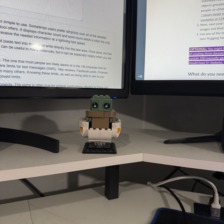
Label: has_baby_yoda